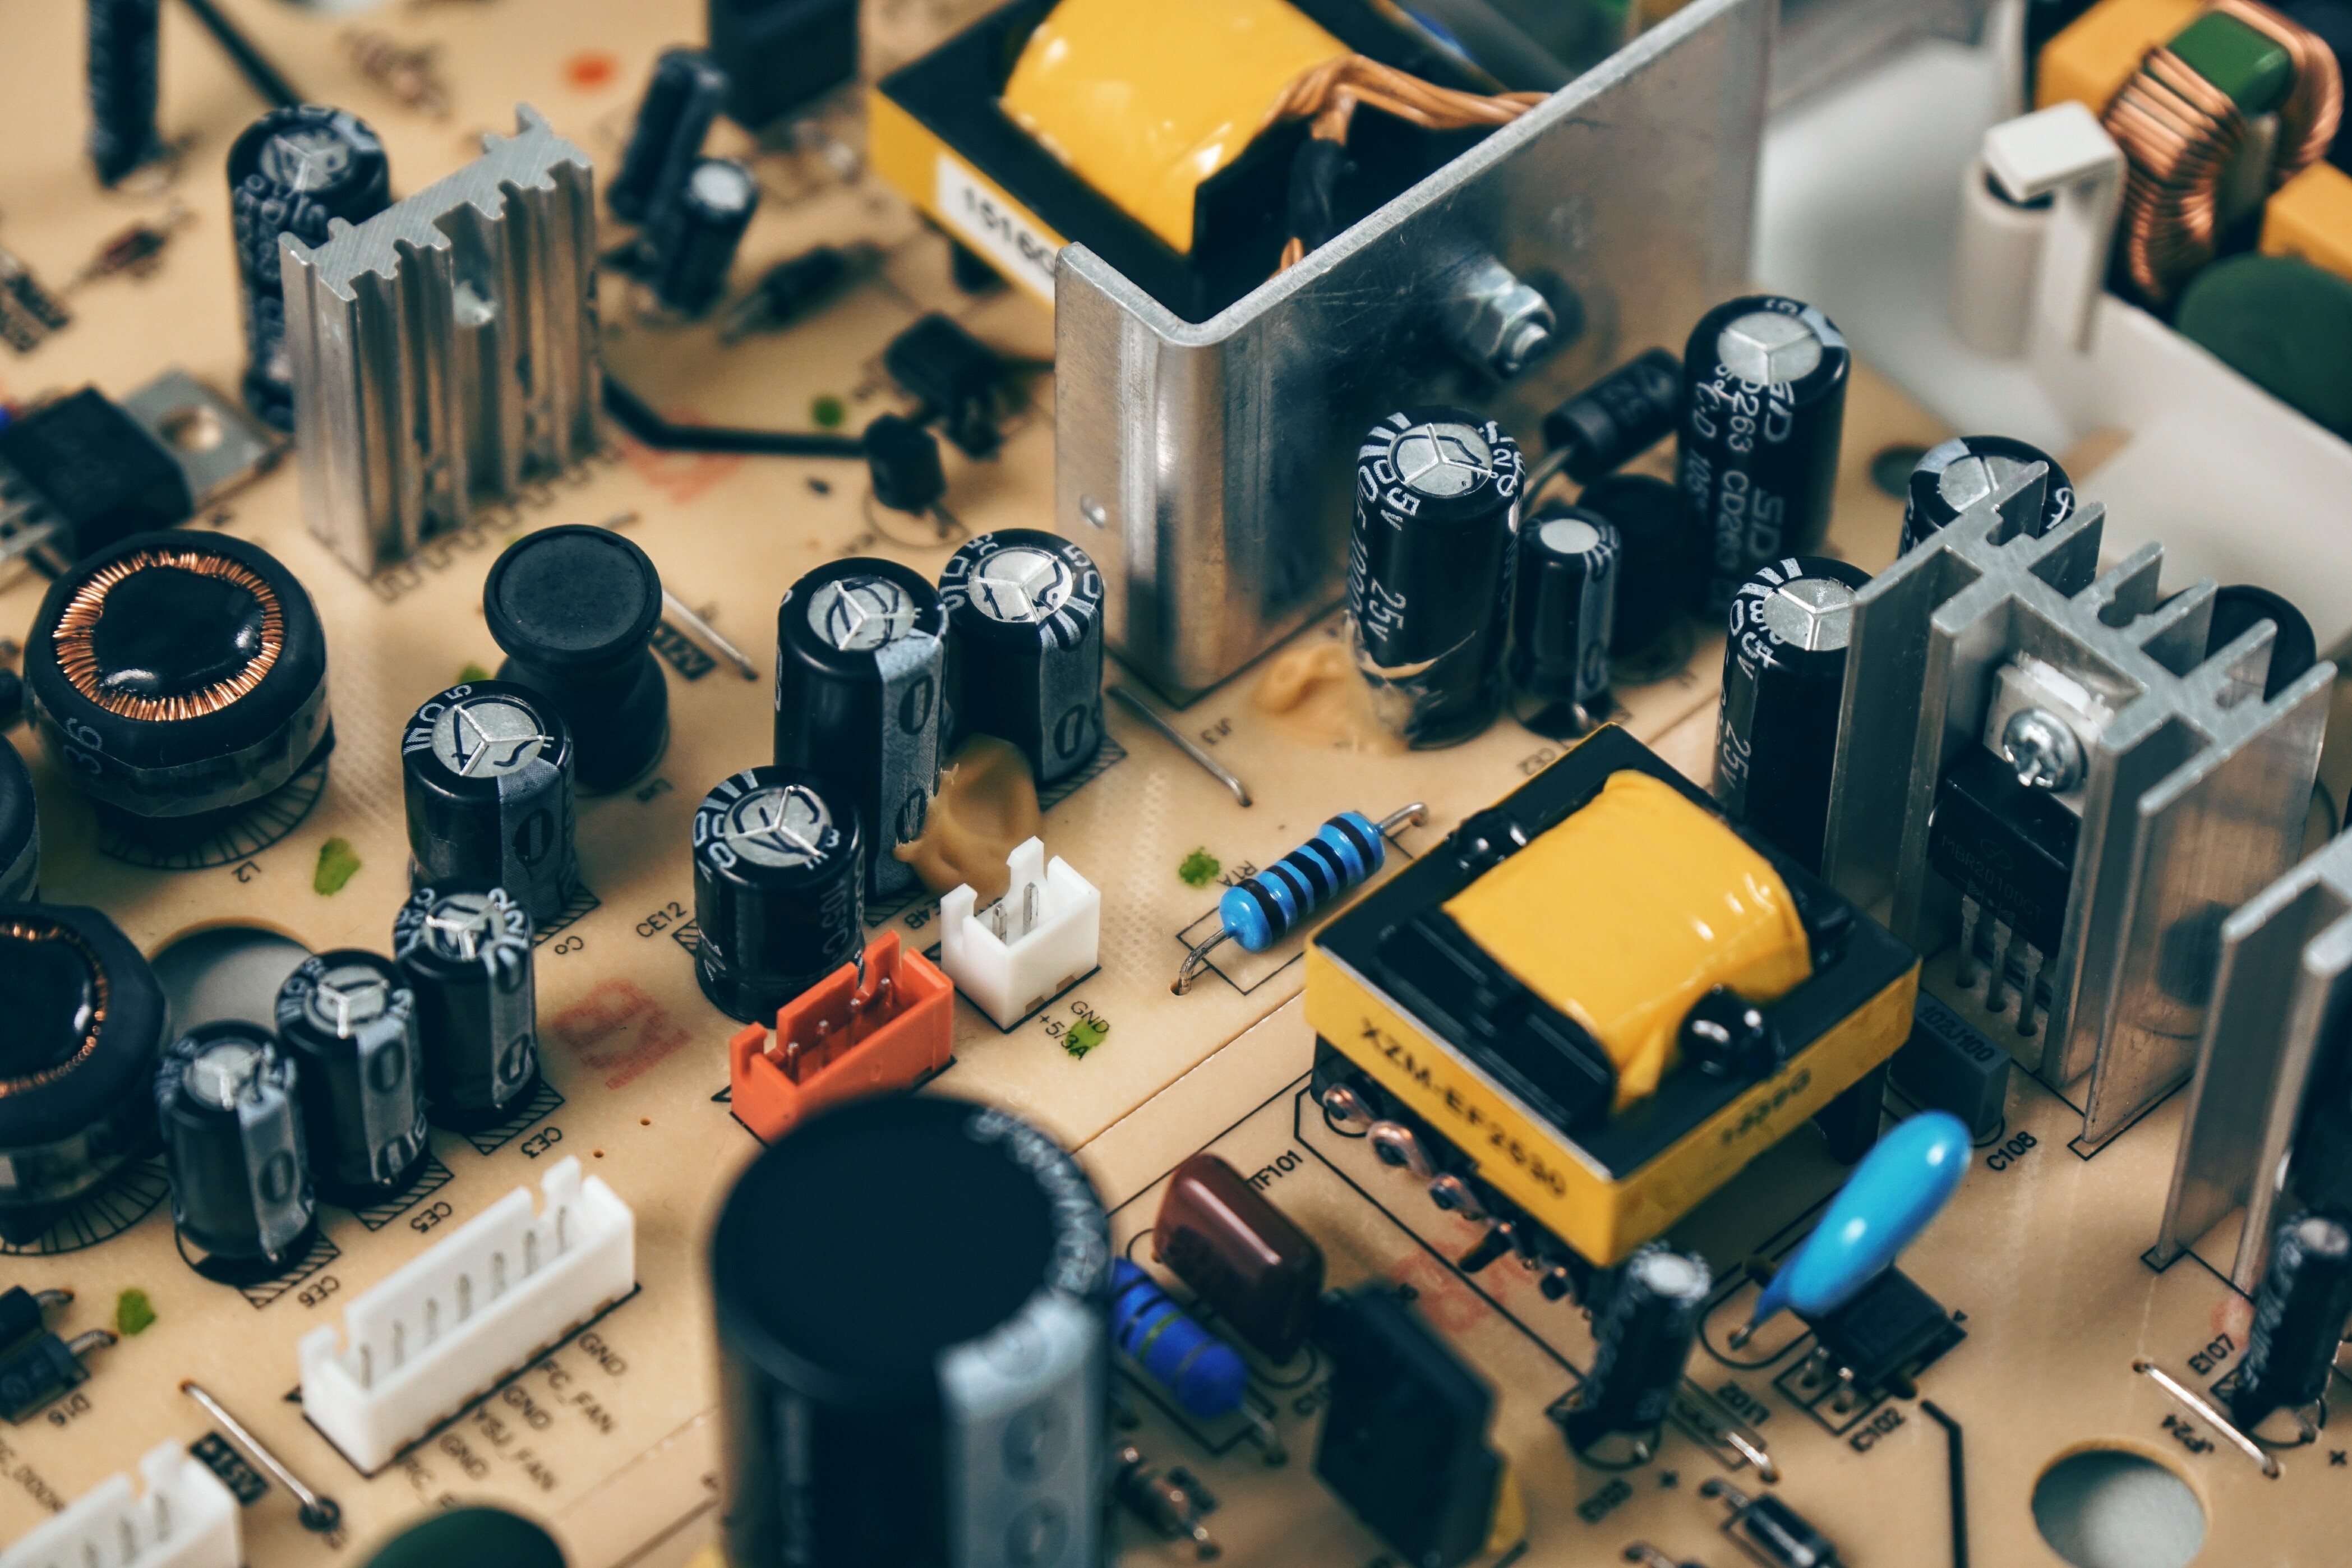
computer, technology, guitar, electrical, machine, electricity, toy, electronic, electronics, hardware, circuit, chip, circuit board, resistor, capacitor, personal computer hardware, electrical network